Hippodrome of Can Tunis

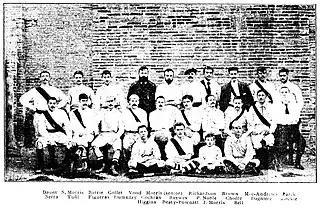
Two football teams (blue and red) before a match at Can Tunis on 12 March 1893. Its widely regarded as the oldest photo of a Spanish football team.

It was near the grounds of Can Tunis where the infamous Morris brothers, Samuel, Enrique (Henry) and Miguel, were taught the practice of football by their father, a sport which was then practically unknown in the city. In the early 1890s, the three Morris's brothers, together with the likes of James Reeves and Alberto Serra, took part in some of the first football matches organized in Barcelona, which were held near the grounds of the Hippodrome of Can Tunis and even on the racetrack itself. The Hippodrome hosted the first known football match in the city on 25 December 1892, and also hosted the first match properly chronicled in Catalonia, which was played by 22 players from the British Colony of Barcelona and of the "Club Regatas de Barcelona" divided into two teams: one dressed in blue and the other one in red, ending in a 2–1 win for the blues. The Hippodrome soon became the home of football in the city, however, in 1894, this group of football pioneers began to look for a place of easier access to the city center, thus moving to Velódromo de la Bonanova, who hosted their first football match on 27 January 1895.